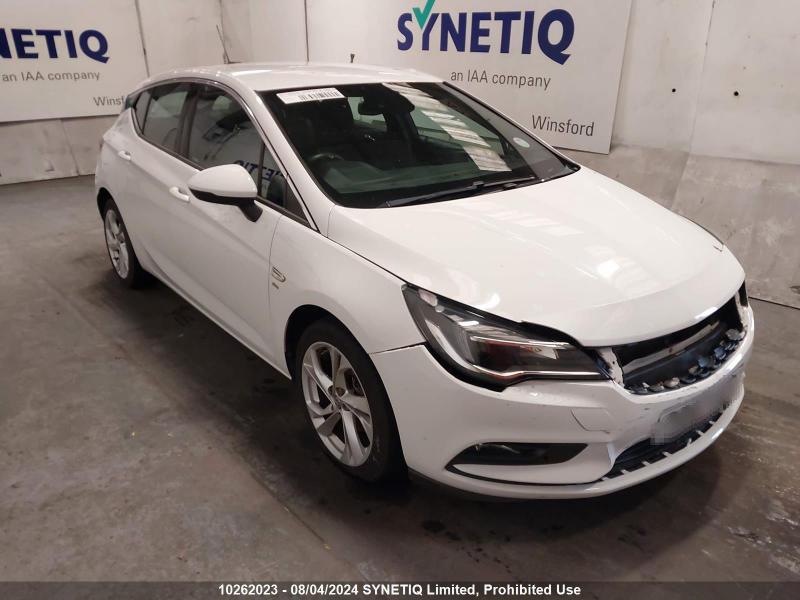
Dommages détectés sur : plaque d'immatriculation avant, pare-choc avant, capot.
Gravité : majeur